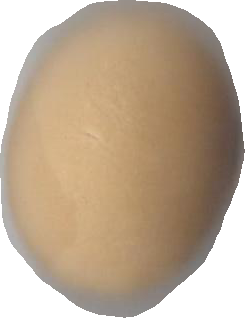
Variety: Grobogan